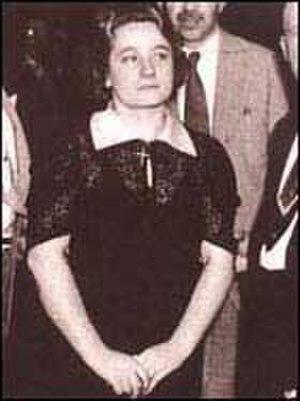
Anna Marie Hahn était une tueuse en série américaine.